The Green Futures of Tycho

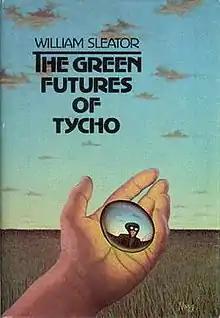
First edition

The Green Futures of Tycho is a 1981 science fiction novel for young audiences by William Sleator. The book explores time travel and the consequences of Tycho's choices.